Weston Dressler

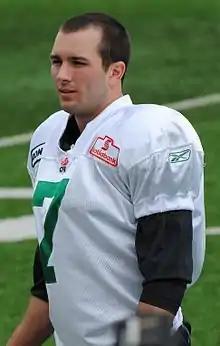

Weston Dressler (born June 14, 1985) is an American former professional Canadian football slotback who played for 11 years in the Canadian Football League (CFL). He spent the majority of his career with the Saskatchewan Roughriders with whom he won a Grey Cup championship in 2013. Dressler is a two-time CFL All-Star and a four-time CFL West All-Star and was named the CFL's Most Outstanding Rookie in . He had also been a member of the Kansas City Chiefs of the National Football League (NFL) and the Winnipeg Blue Bombers (CFL). He played college football for the North Dakota Fighting Sioux.